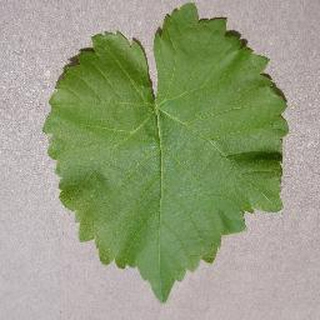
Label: healthy_grape